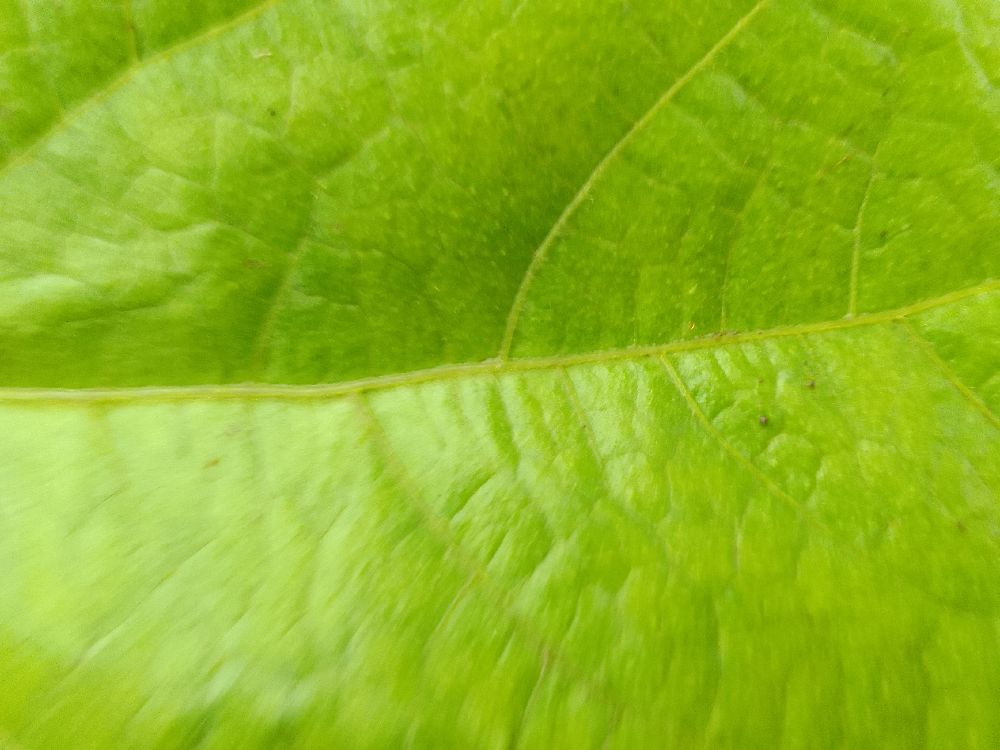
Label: healthy